Dehydrohalogenation

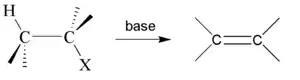
Dehydrohalogenation to give an alkene

In chemistry, dehydrohalogenation is an elimination reaction which removes a hydrogen halide from a substrate. The reaction is usually associated with the synthesis of alkenes, but it has wider applications.